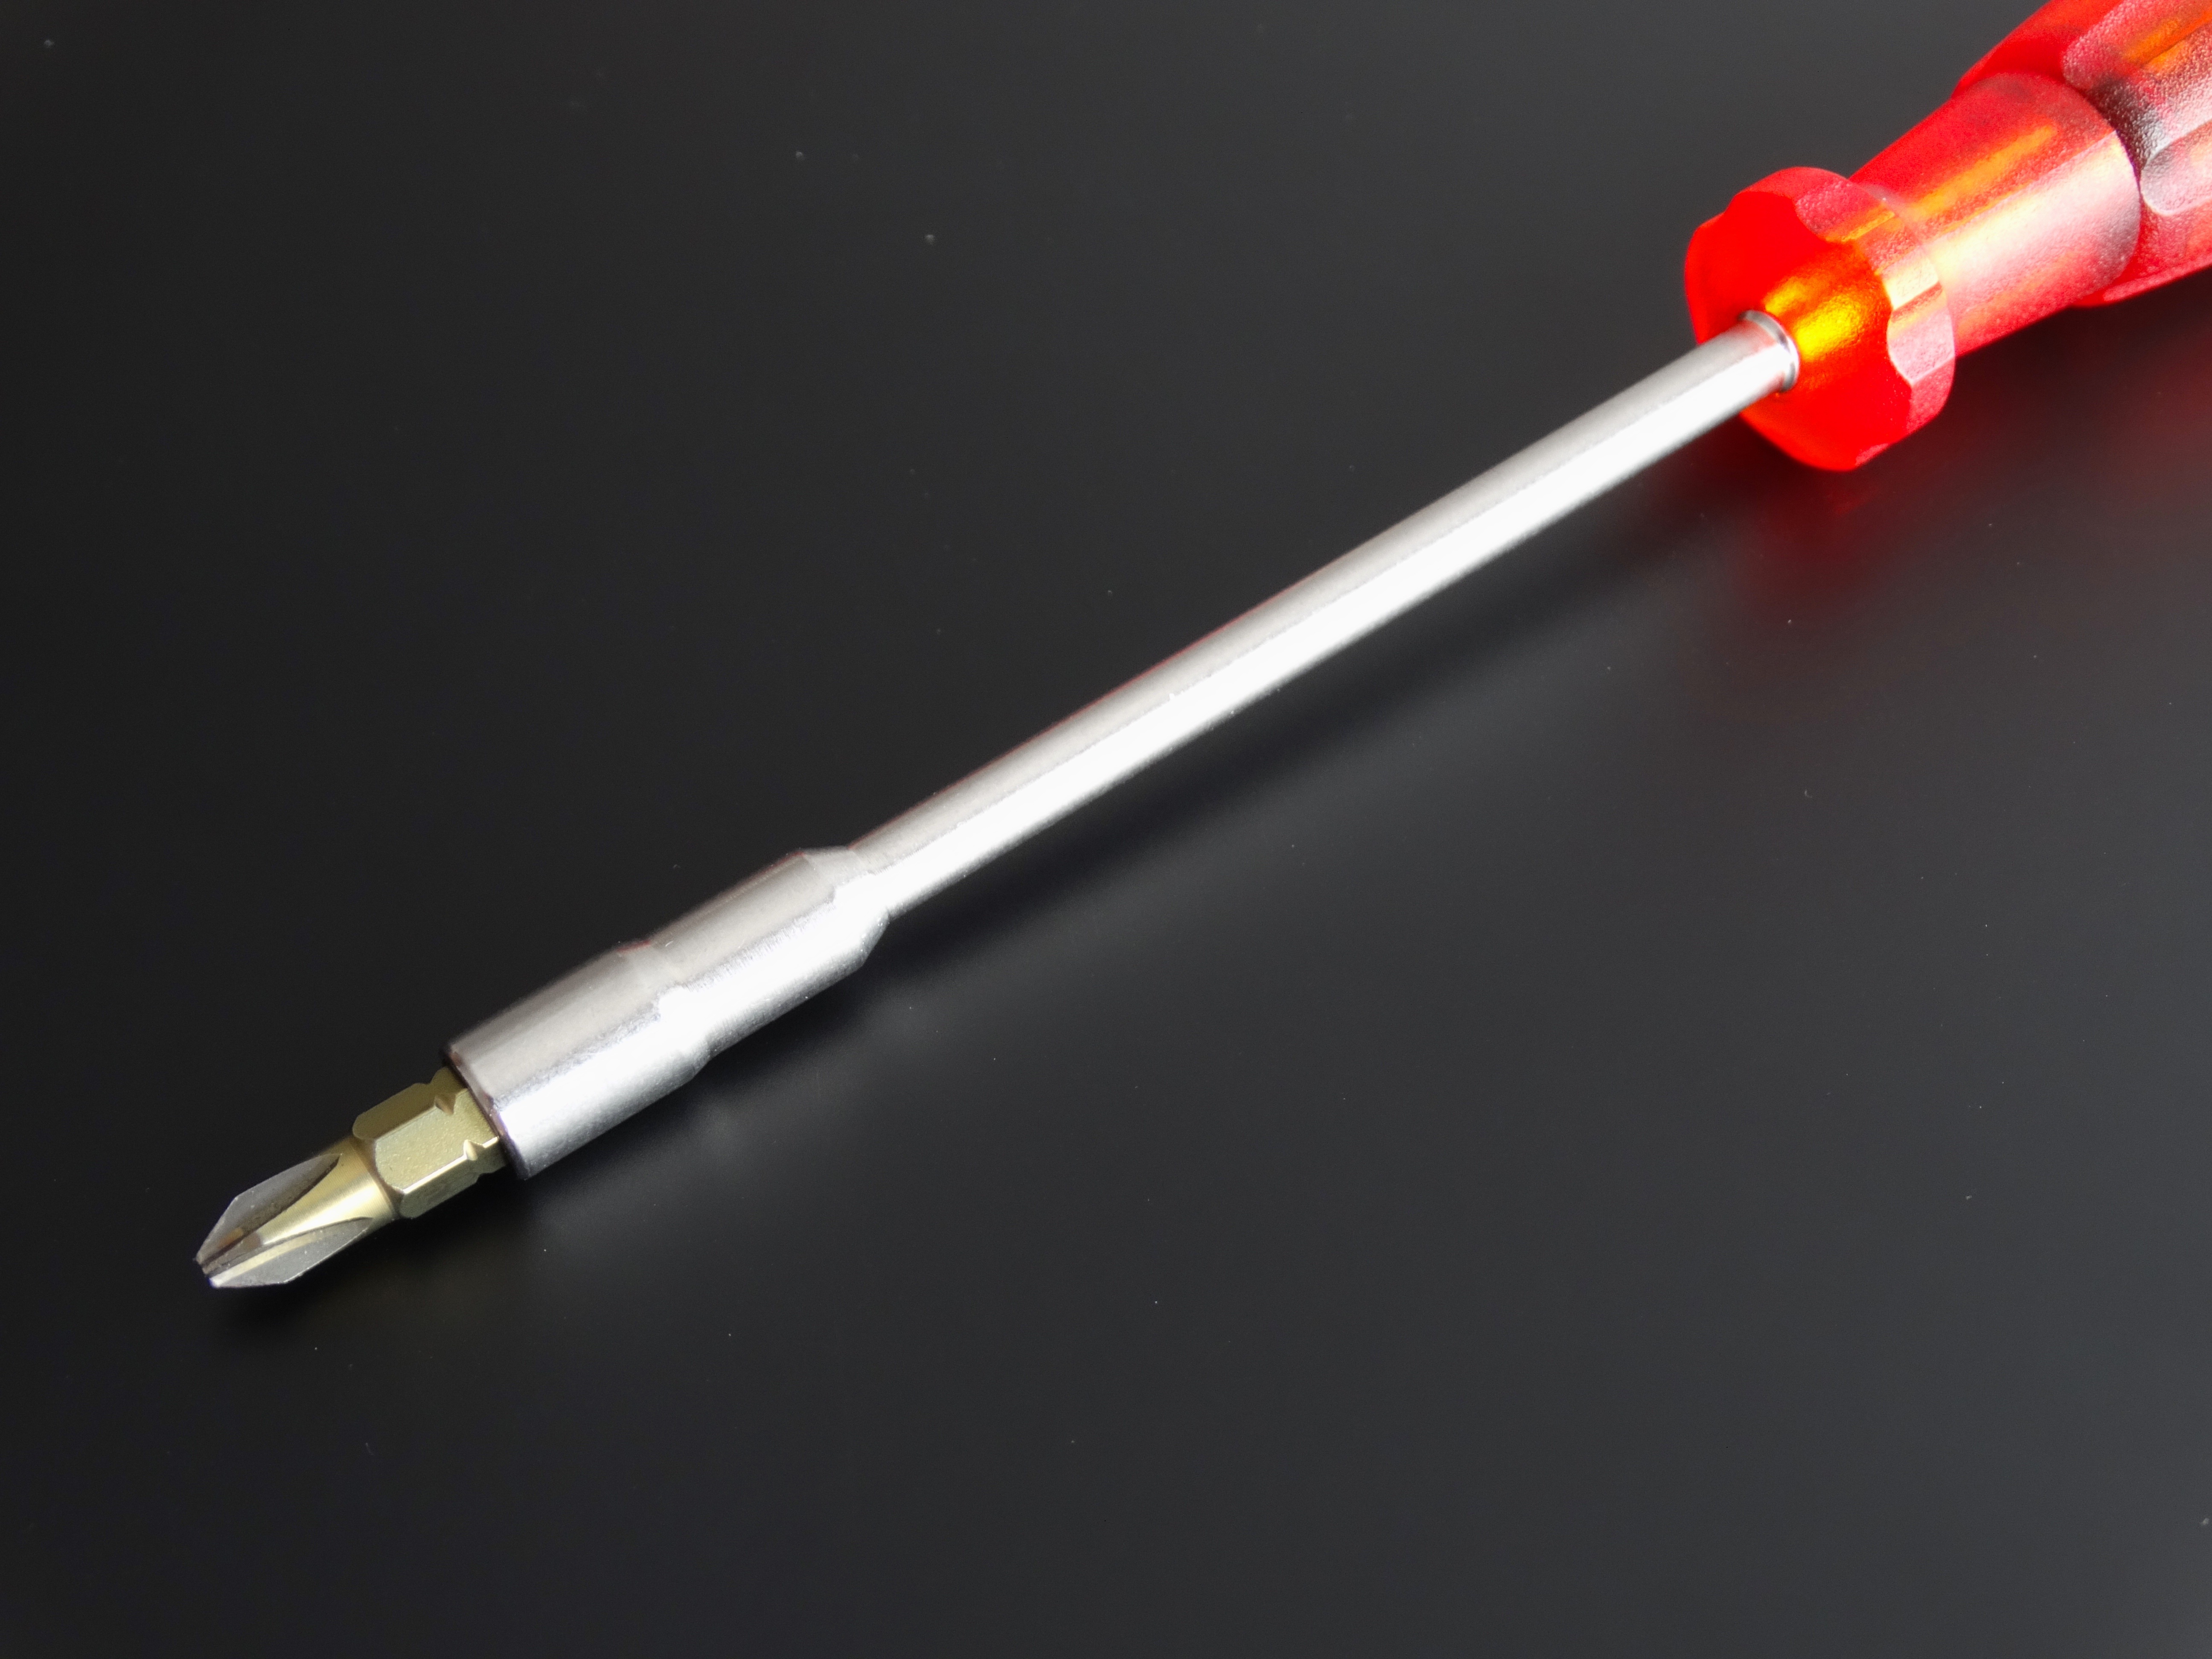
tool, cable, lighting, product, hand tool, mount, fix, screwdriver, craftsmen, cue stick, bit inserts